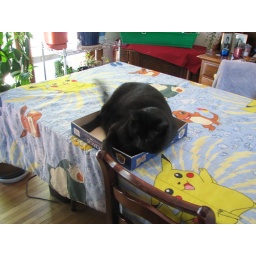
cat in box